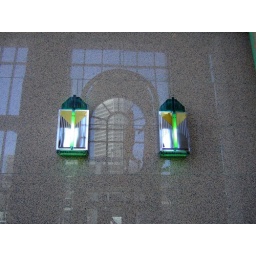
Shot taken in Lobby of bankers hall with PanCanadian (encana) building reflection on the wall